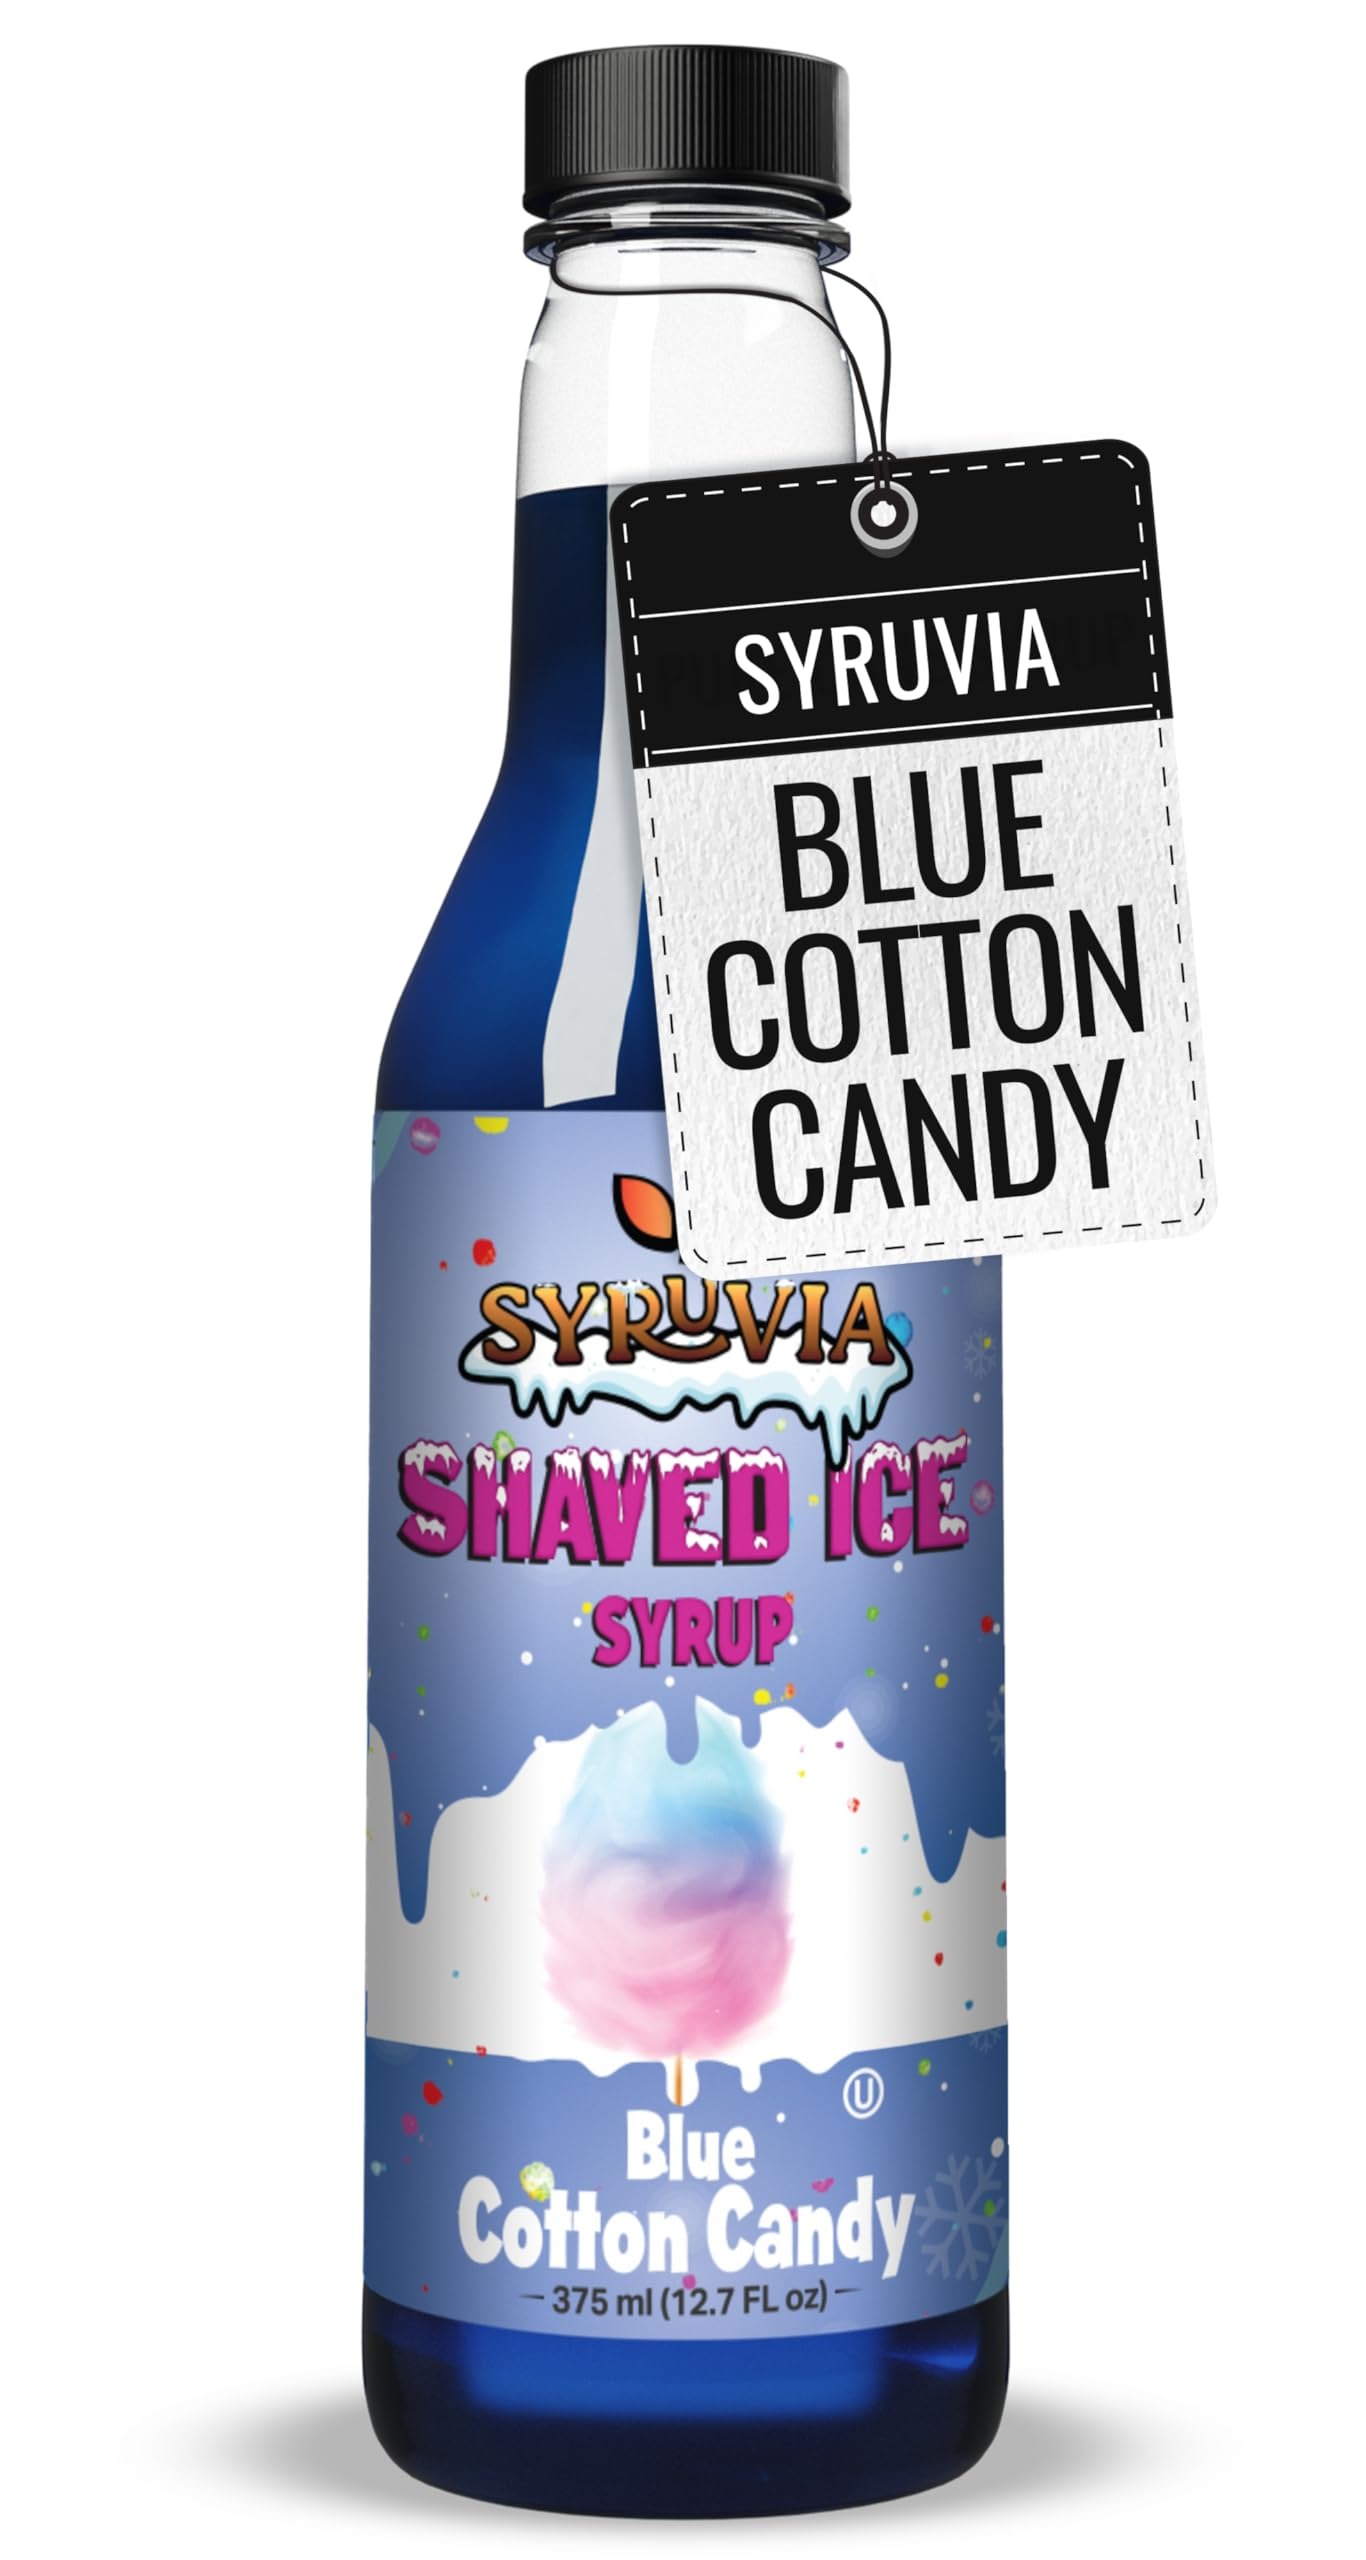
Item Name: Syruvia Snow Cone Syrup 12.7oz - Blue Cotton Candy Syrup For Shaved Ice, Snow Cones, Slushies, Italian Soda, Popsicles. Kosher, Dairy-Free.
Bullet Point 1: Bold and Delicious Flavor: These snow cone flavors will instantly flood your taste buds with a delicious, refreshing flavor that will pamper your senses. A perfect way of soothing your sweet cravings during those hot summer days!
Bullet Point 2: Blue Cotton Candy: Pampering your taste buds with a unique, refreshing taste is now easier than ever with the blue cotton candy flavoring syrup, perfect for adding a sweet touch to those hot summer days!
Bullet Point 3: Endless Possibilities: The Syruvia snow cone syrups are incredibly versatile and will allow you to create delicious home-made iced treats that everyone will love! Use them to make snow cones, slushes, ice pops, shakes, smoothies, homemade sodas and much more!
Bullet Point 4: The Hit of Every Party: Whether for summer pool parties, beach parties, picnics, outdoor family BBQ, kids birthday parties, these flavor syrups for drinks will certainly be a hit for every special event!
Bullet Point 5: Premium Recipe: Unlike similar products on the market, this syrup for cone filling machine is made with premium ingredients, being kosher friendly, non-GMO, dairy-free and with a long shelf life. No mixing required, the syrup is ready to use!
Product Description: Syruvia is a trusted, reliable brand focusing on delivering premium, cost affordable gourmet products and syrups meant to add taste and flavor to your drinks, desserts and treats, without compromising on your safety or comfort. We rely on safe ingredients, carefully tested recipes and trusted suppliers, in order to meet every customer’s rigorous quality expectations. Not entirely pleased with what you received? Tell us all about it and our friendly customer care team will quickly address the situation!<br> <br> Delicious and Refreshing Snow Cone Syrup Varieties for All Tastes<br> <br> The Syruvia snowcone syrup flavors are an excellent choice for snow cone, ice pops and soda enthusiasts, allowing you to add flavor, taste and color to your favorite summer desserts! Available in 9 different flavors, with 3 sugar free options for those with special dietary restrictions, these flavor syrups for drinks are easy to use, convenient and incredibly versatile, pampering your taste buds with every bite.<br> <br> Not entirely convinced? Here are some of the amazing features of this snow cones flavors syrup:<br> <br> 1. Available varieties: blue raspberry, blue cotton candy, very cherry, pina colada, grape, bubble gum, sugar free very cherry, sugar free blue raspberry, sugar free pina colada;<br> 2. Convenient 12.7fl oz flavors;<br> 3. Delicious and intense taste;<br> 4. Vibrant colors;<br>
Value: 12.7
Unit: Fl Oz

Price: 7.99